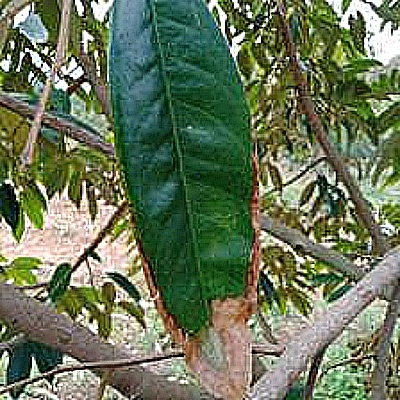
Label: Leaf_Blight